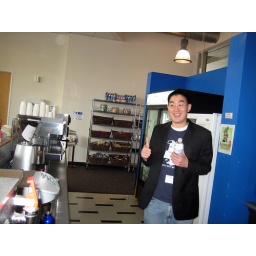
Ted is standing in one of the money kitchenettes. The door you see on the left is to one of the laundry rooms.